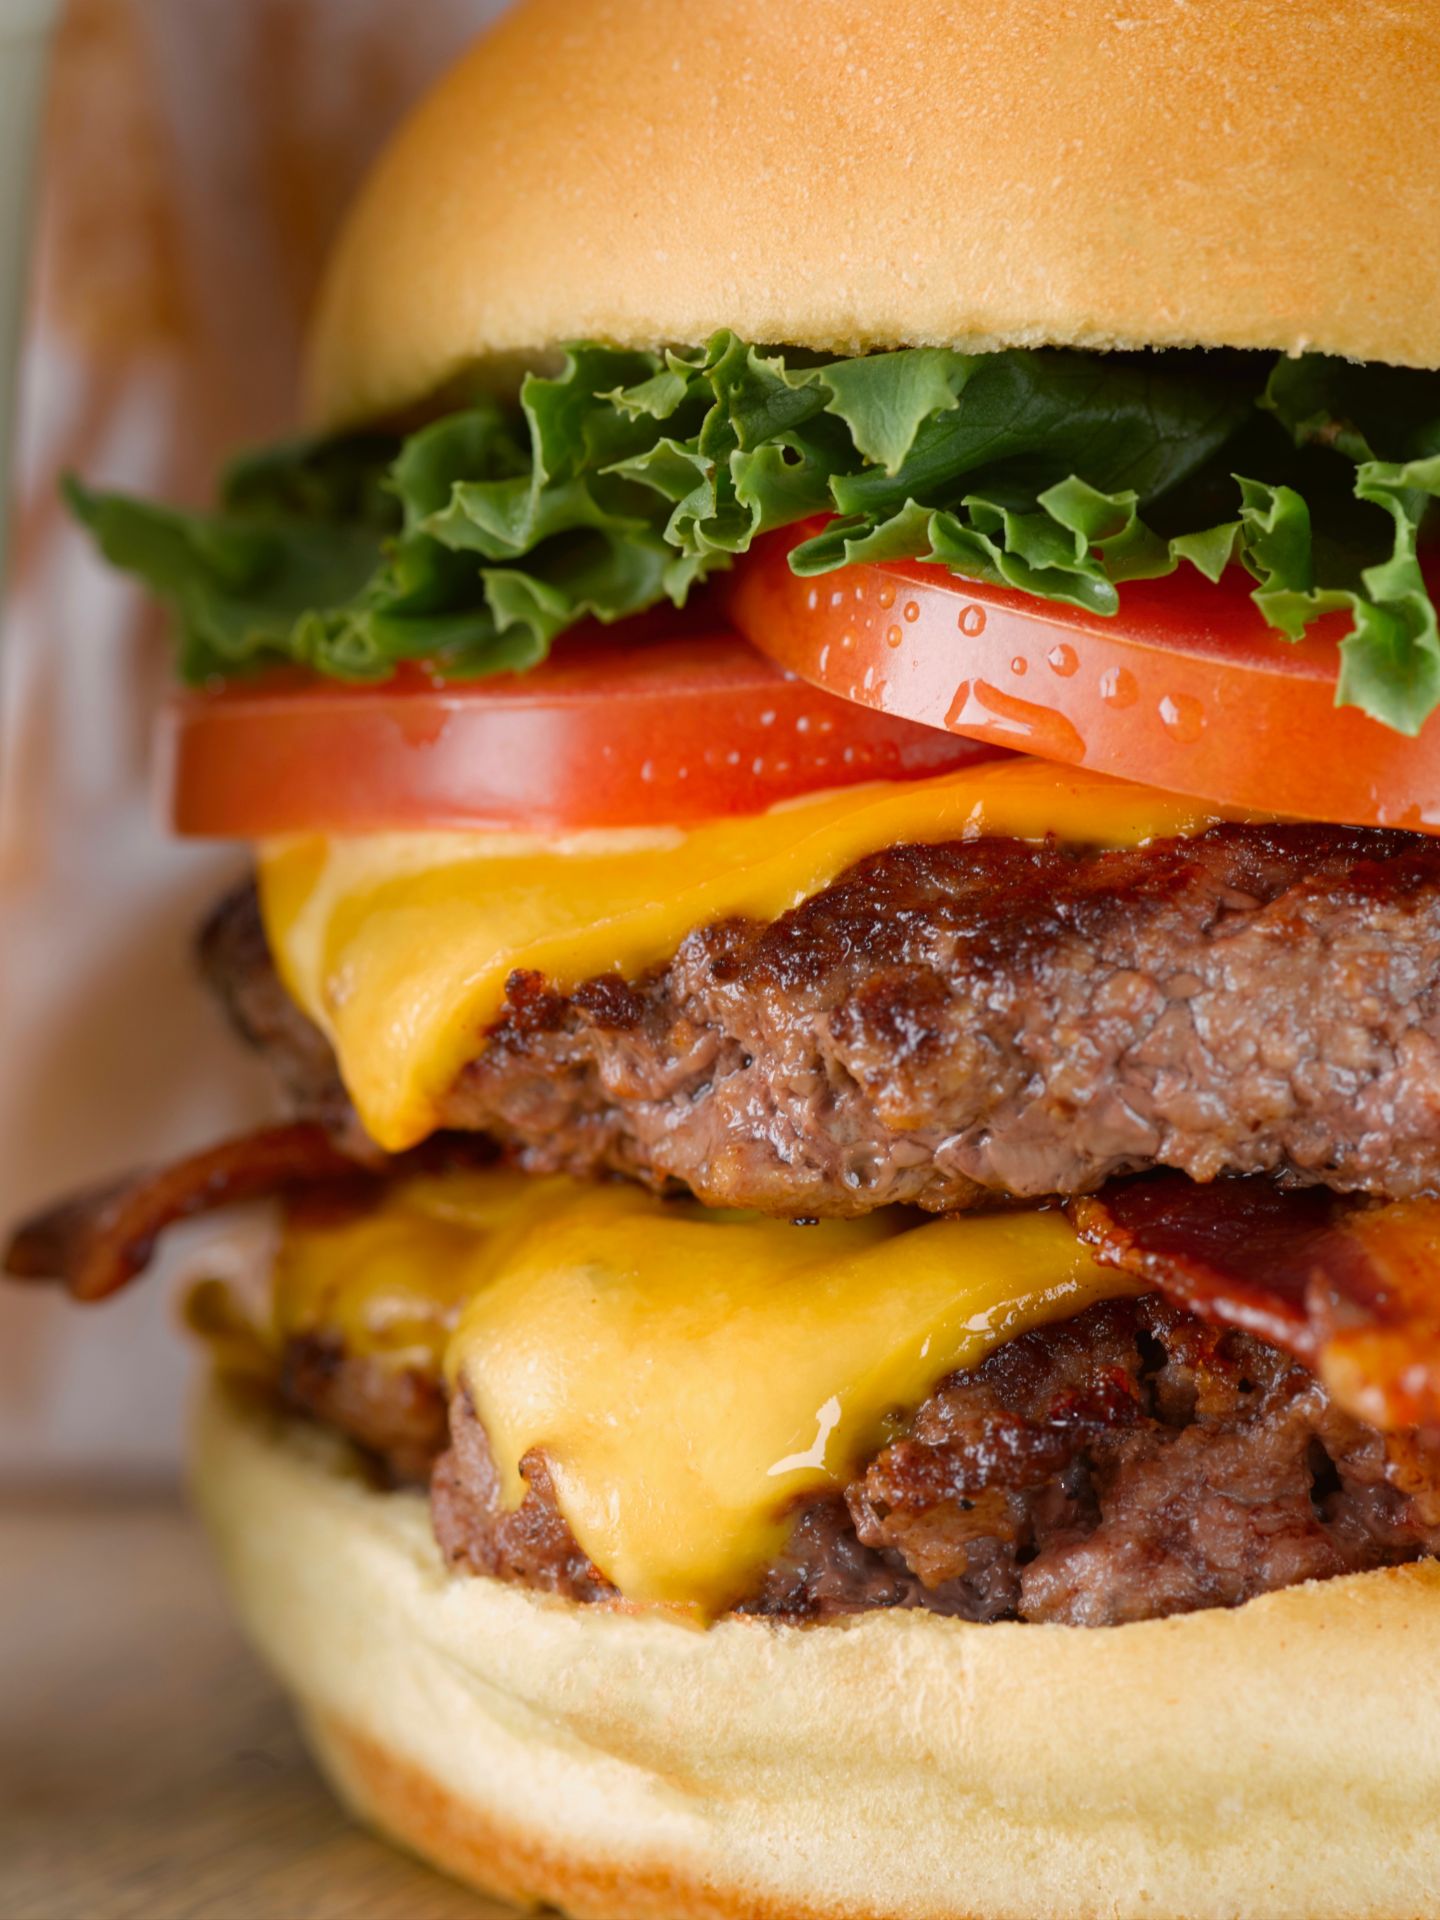
Dish: burger